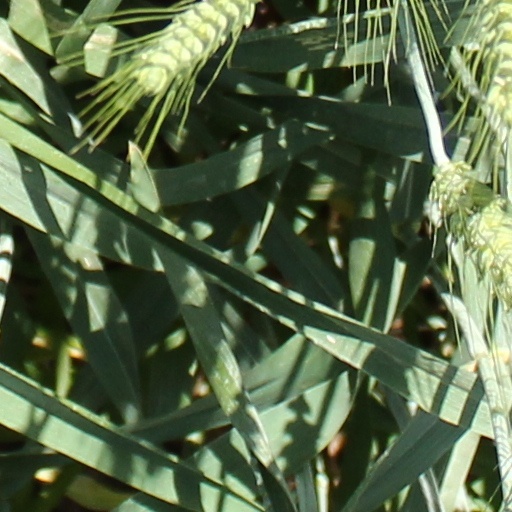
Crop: wheat